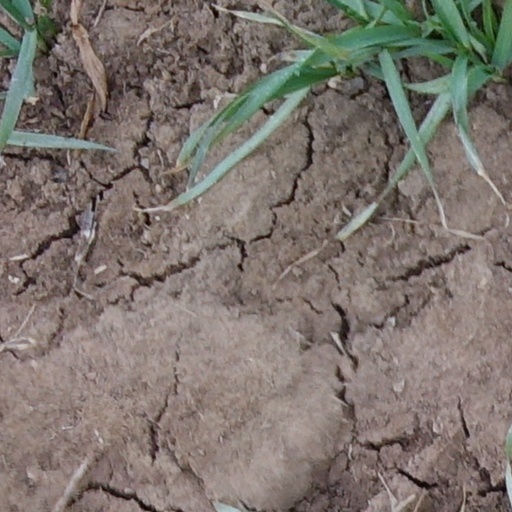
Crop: wheat